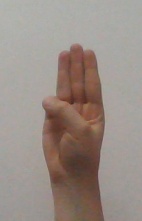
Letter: thaa